Alchemy (company)

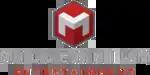

Television series released by Alchemy include "The Cosby Show", "Baywatch", and "A Different World". First Look Studios originally released all eight seasons of "The Cosby Show", "A Different World", and other shows on DVD, but they eventually filed bankruptcy in 2010. Millennium Entertainment acquired all of First Look Studios’ assets, and continued to release them in the United States, Canada, Bermuda, and other U.S. Territories. In April 2013, it was announced that Millennium Entertainment would be sold, and an investment company, Salem Partners, would assist in the sale. In August 2014 the company's library and distribution assets had been sold to a consortium consisting of its current management and Virgo Investment Group. The new owners renamed the company Alchemy in January 2015, finally cutting ties to its former sister company Millennium Films.